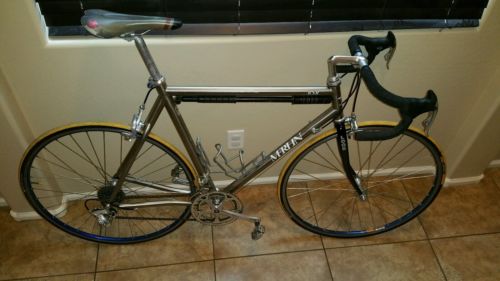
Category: bicycle